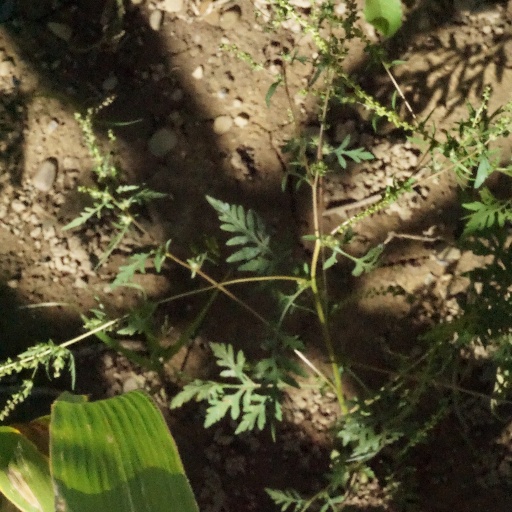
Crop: maize; corn